Bernard Labourdette

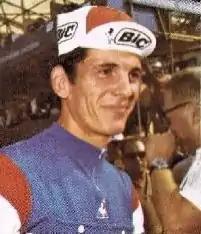
Labourdette in 1972

Bernard Labourdette (13 August 1946 – 20 July 2022) was a French professional road bicycle racer, who won stage 16A in the 1971 Tour de France.